Chinese Exclusion Act

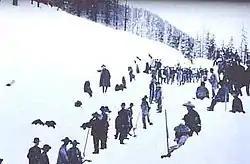
Chinese immigrant workers building the first transcontinental railroad.

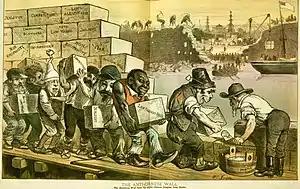
Anti-Chinese Wall cartoon in "Puck".

The first significant wave of 19th-century Chinese immigration to America began with the California gold rush of 1848–1855; it continued with subsequent large labor projects, such as the building of the first transcontinental railroad. During the early stages of the gold rush, when surface gold was plentiful, the Chinese were tolerated by white people, if not well received. However, as gold became harder to find and competition increased, animosity toward the Chinese and other foreigners increased. After being forcibly driven from mining by a mixture of state legislators and other miners (the Foreign Miner's Tax), the immigrant Chinese began to settle in enclaves in cities, mainly San Francisco, and took up low-wage labor, such as restaurant and laundry work. With the post-Civil War economy in decline by the 1870s, the anti-Chinese animosity became politicized by labor leader Denis Kearney and his Workingman's Party as well as by California governor John Bigler, both of whom blamed "coolie labor" for depressed wage levels. In addition to economic pressures, US cultural products had long promoted racist views of Chinese people. Public opinion and law in California began to demonize Chinese workers and immigrants in any role, with the latter half of the 1800s seeing a series of ever more restrictive laws being placed on Chinese labor, behavior and even living conditions. While many of these legislative efforts were quickly overturned by the State Supreme Court, many more anti-Chinese laws continued to be passed in both California and nationally.